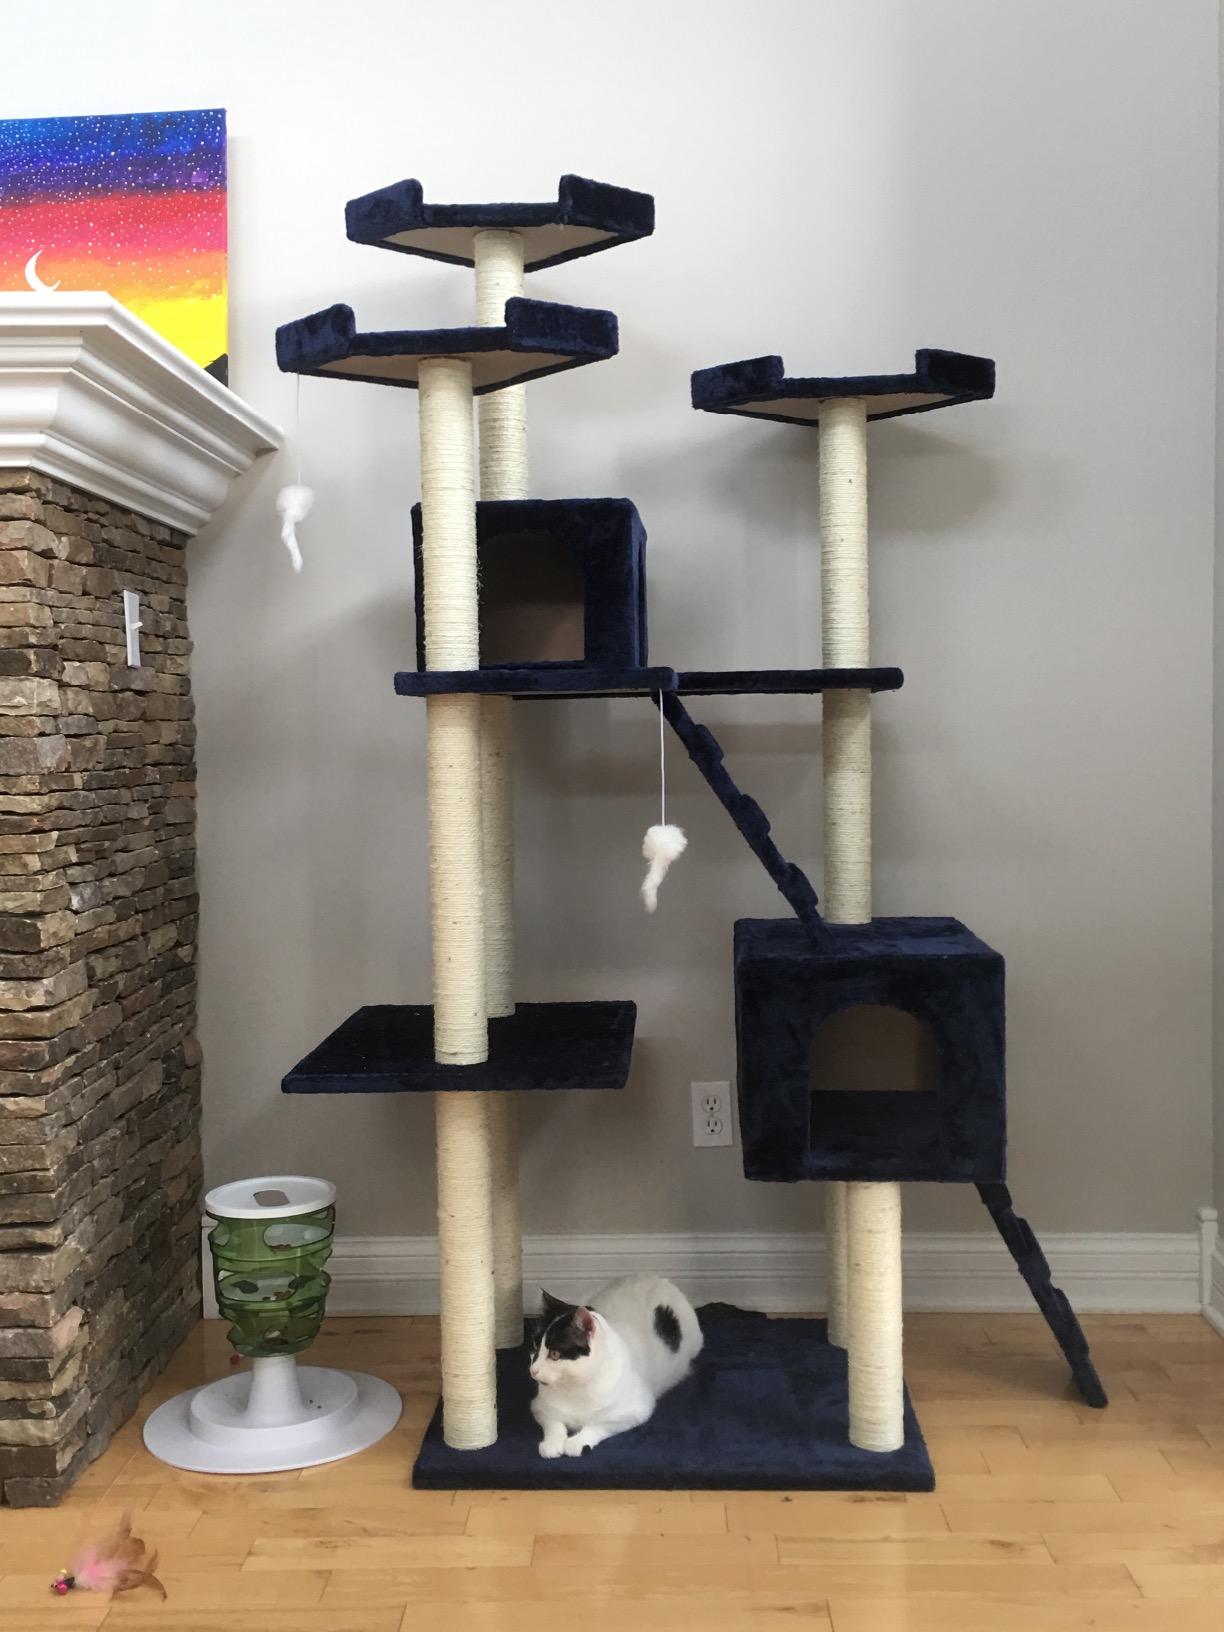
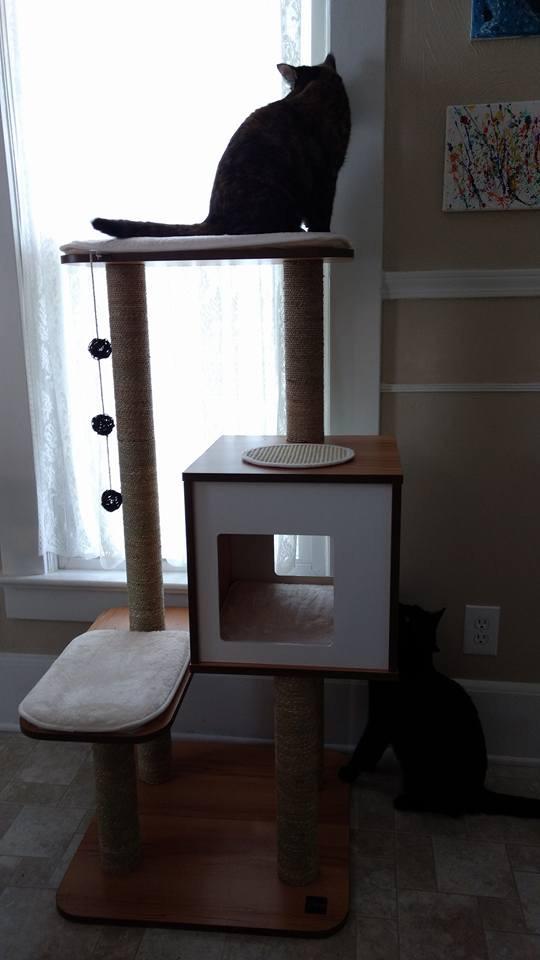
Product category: items_cat tree
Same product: no